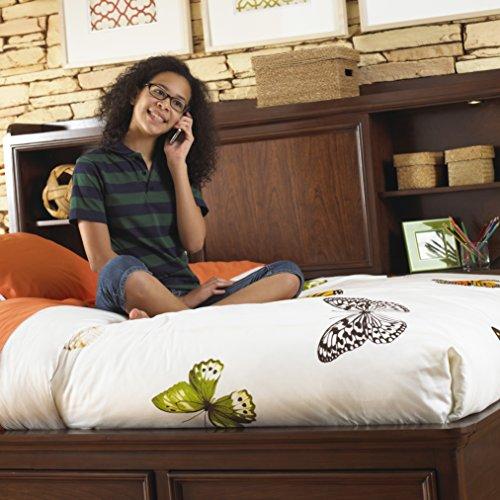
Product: Pulaski Expedition Youth Lounge Bed, Full
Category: Home & Kitchen | Furniture | Kids' Furniture | Bed Frames, Headboards & Footboards
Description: Solidly crafted of hardwood solids and timeless cherry veneers, Expedition was created for today's active youth lifestyles.
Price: $521.00
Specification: ASIN:B01GJ42DRS|ShippingWeight:274pounds(Viewshippingratesandpolicies)|DateFirstAvailable:June2,2016